Jugnu (1973 film)

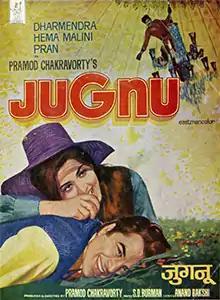
Film poster

Jugnu is a 1973 Indian Hindi-language action heist film produced and directed by Pramod Chakravorty. The story is about an extremely intelligent crook with a "Golden" heart (Dharmendra), who has the remarkable ability to steal from the most protected setups. The movie also stars Hema Malini, Lalita Pawar, Mehmood, Prem Chopra, Nazir Hussain, Ajit and Pran. The music is by S. D. Burman and the lyrics by Anand Bakshi. The film features a popular dialogue written by Sachin Bhowmick, "Baap ke naam kaa sahara kamzor log lete hai", Meaning: "The weak seek to be known by their father's reputation", which was said on two occasions by Dharmendra and Pran. It went on to become one of the most loved and famous dialogues of all time in Hindi cinema. "Jugnu" Remains a cult classic of Hindi cinema and represents one of Dharmendra's finest performances. This film was remade into Tamil and Telugu in 1980 as "Guru".